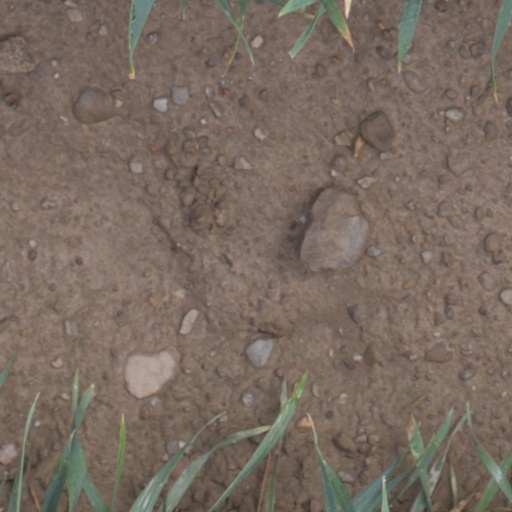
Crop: wheat